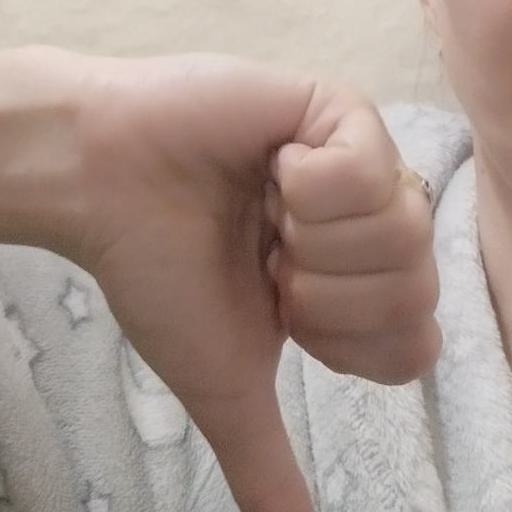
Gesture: dislike